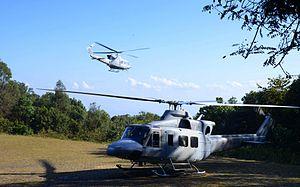
La Force aérienne royale thaïlandaise ou Kong Thab Akat Thai est la composante aérienne des Forces armées royales thaïlandaises.